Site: brandenburg
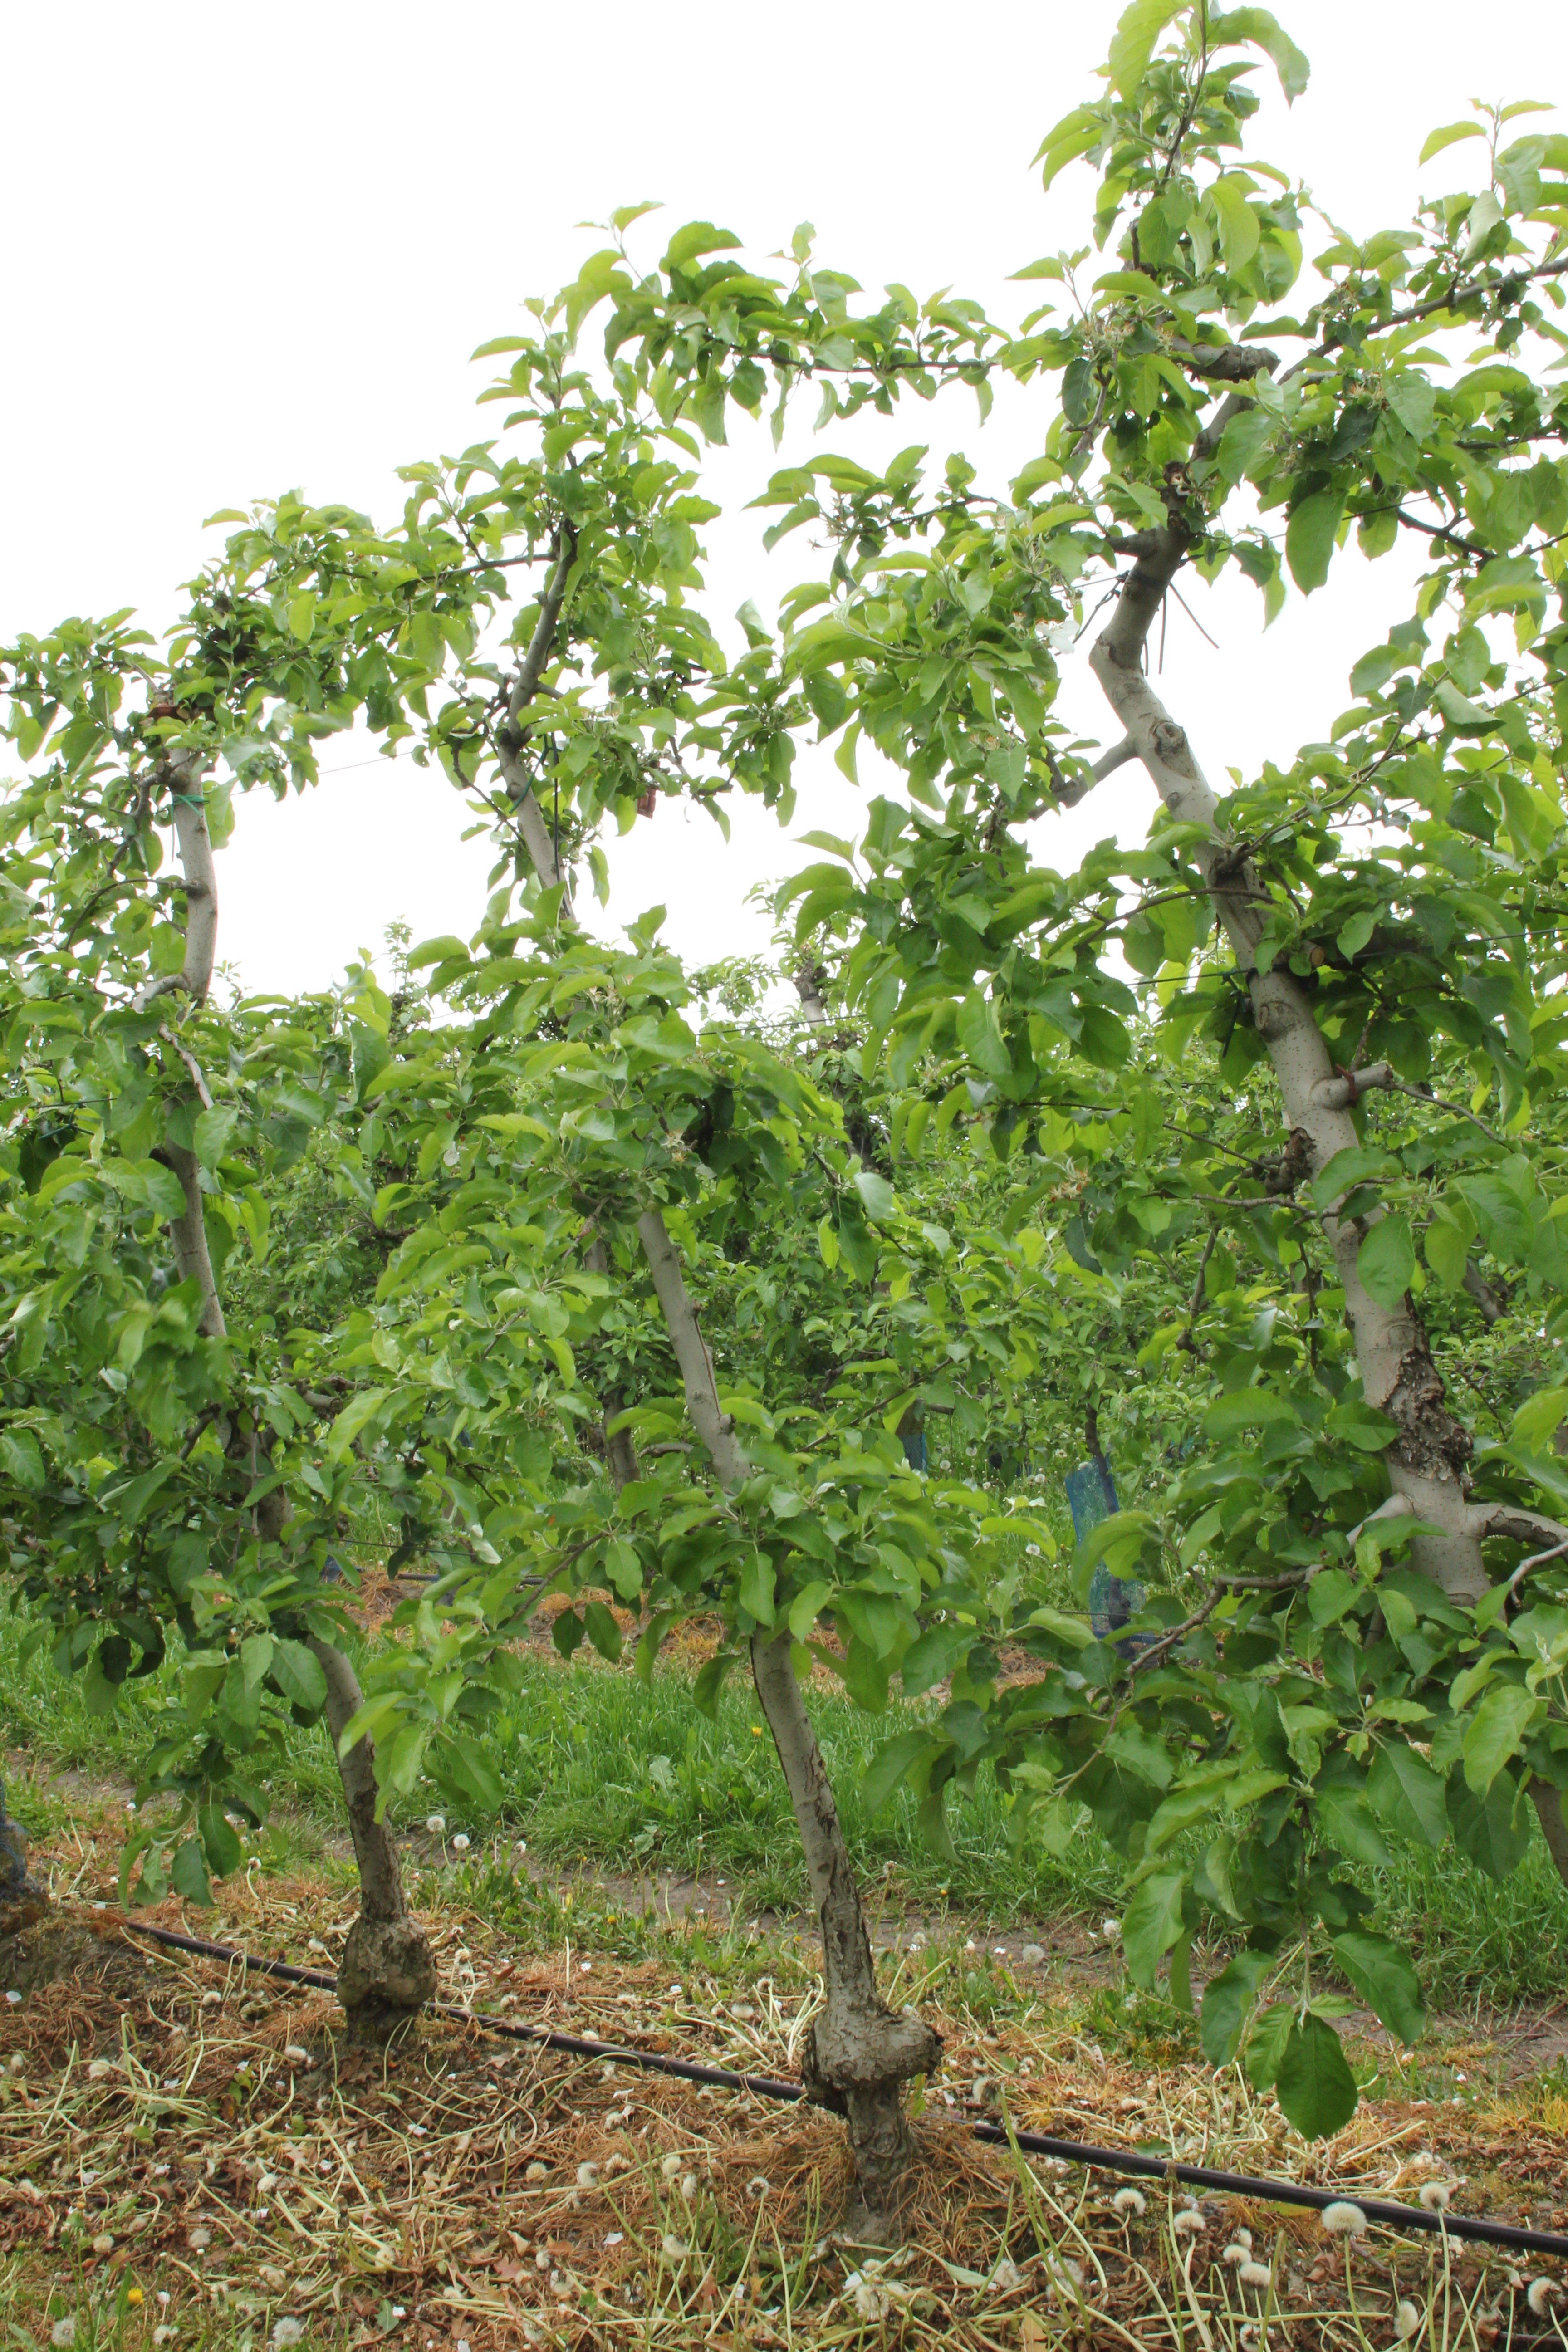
Growth stage (BBCH 67): Flowering